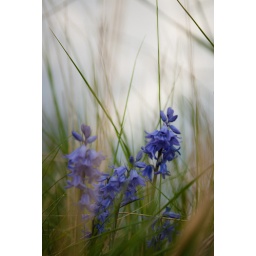
blue in green